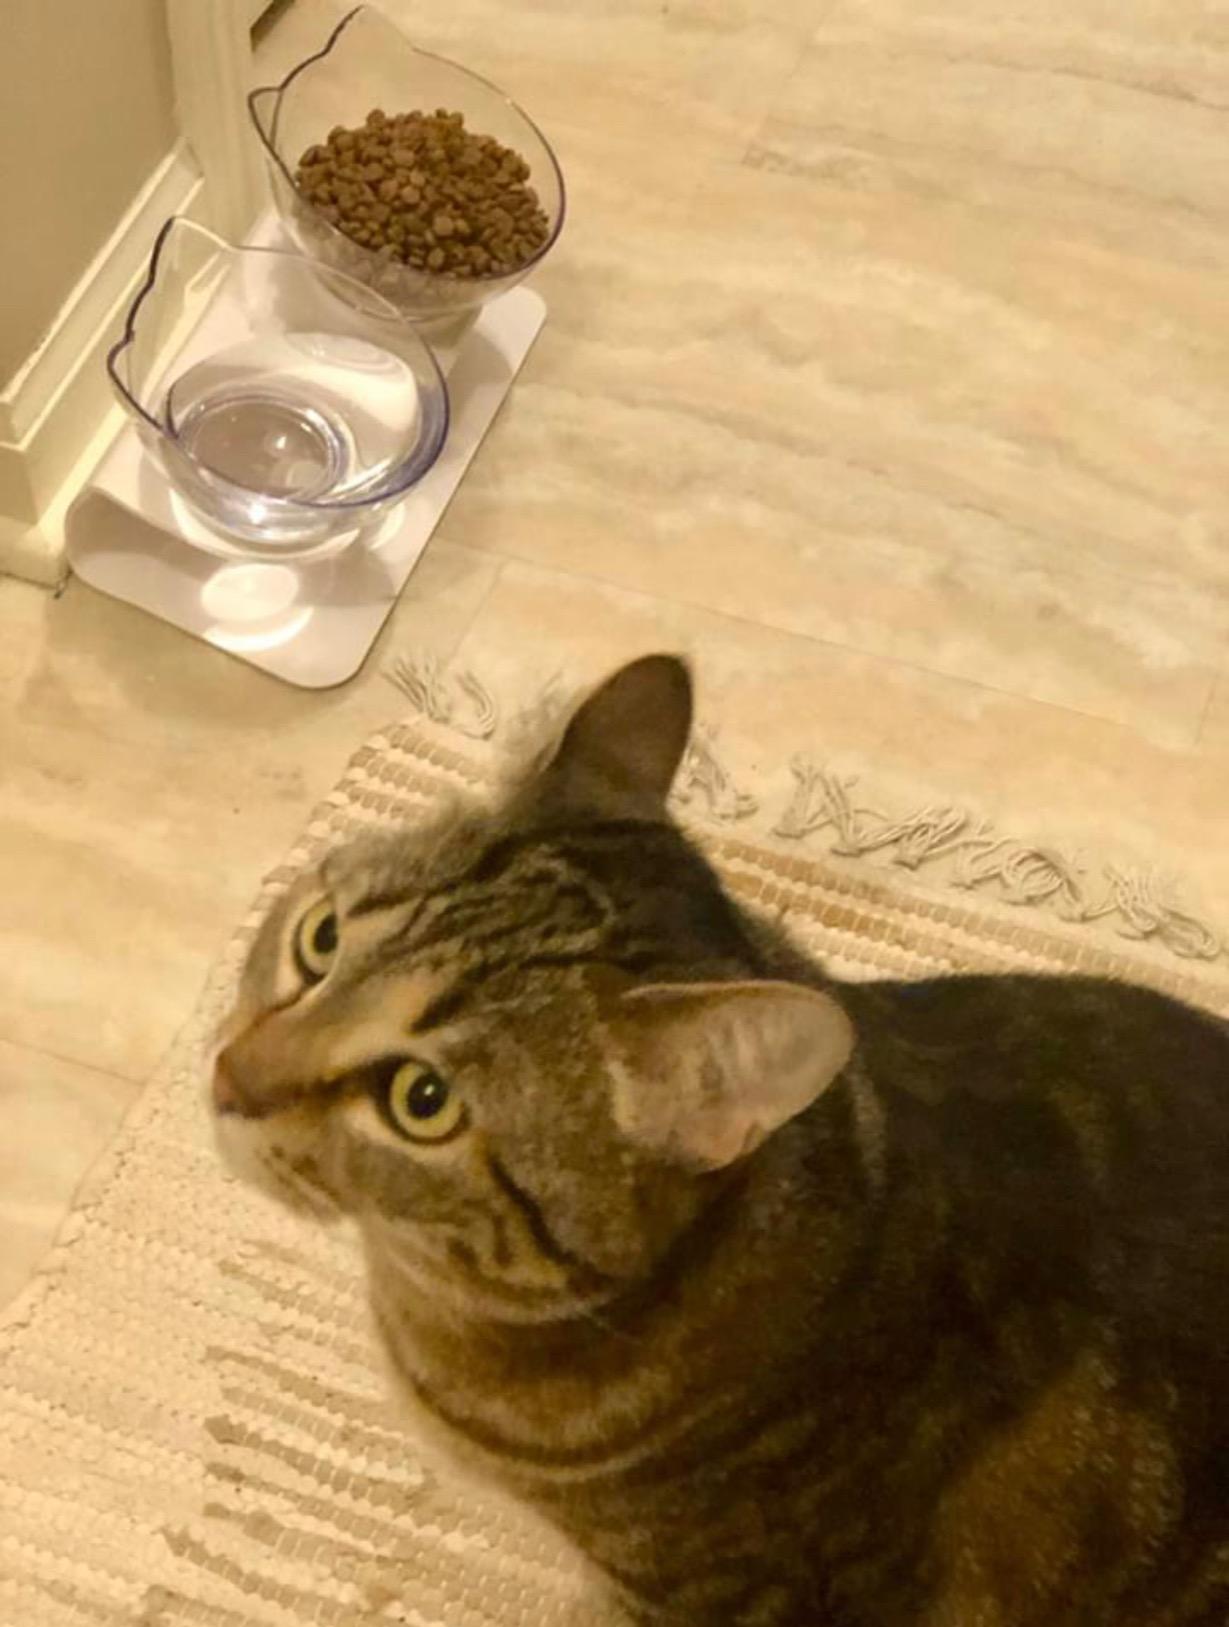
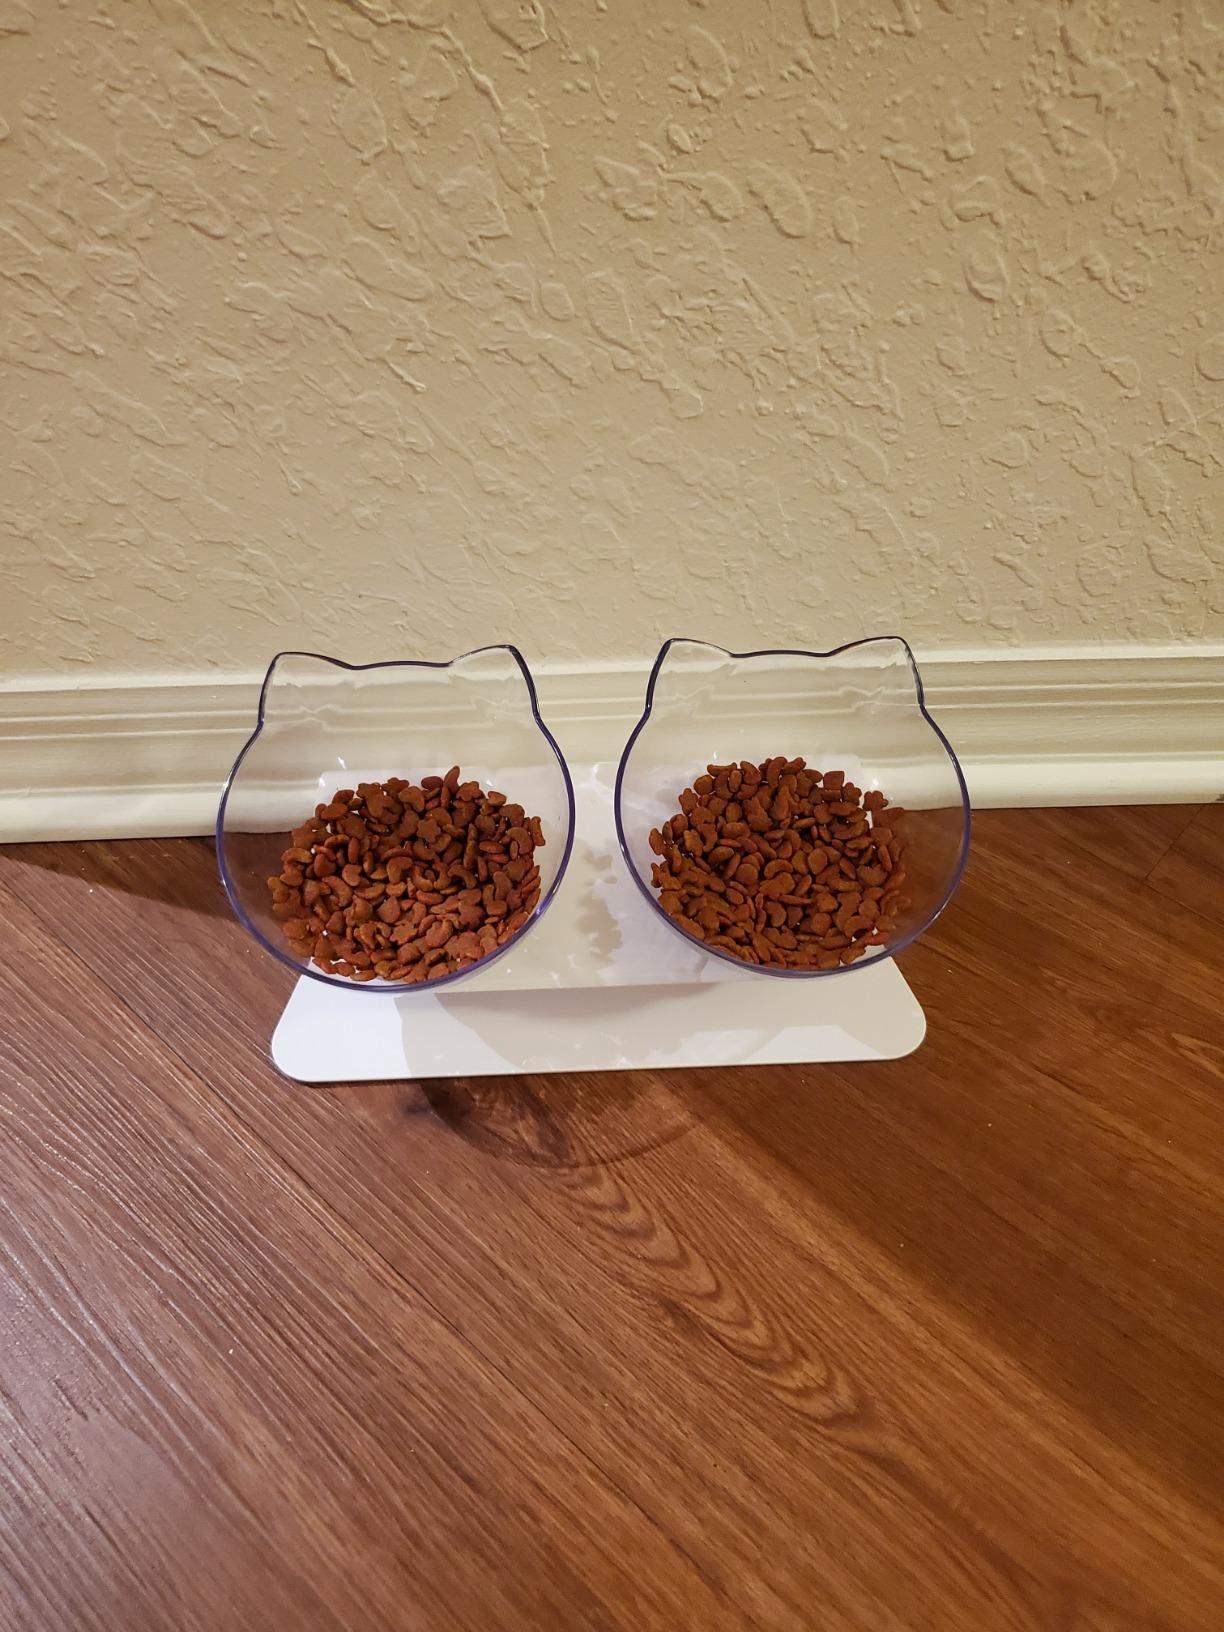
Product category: items_bowl
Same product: yes